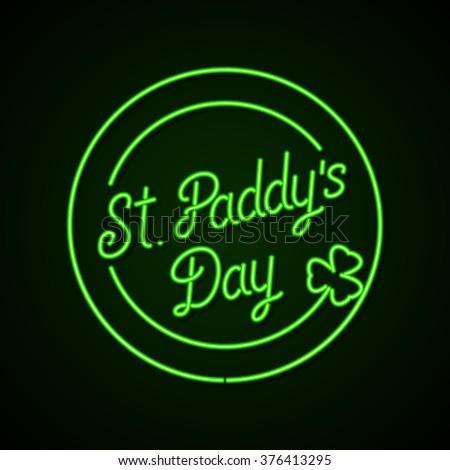
glowing lettering with shamrock on a dark green background .